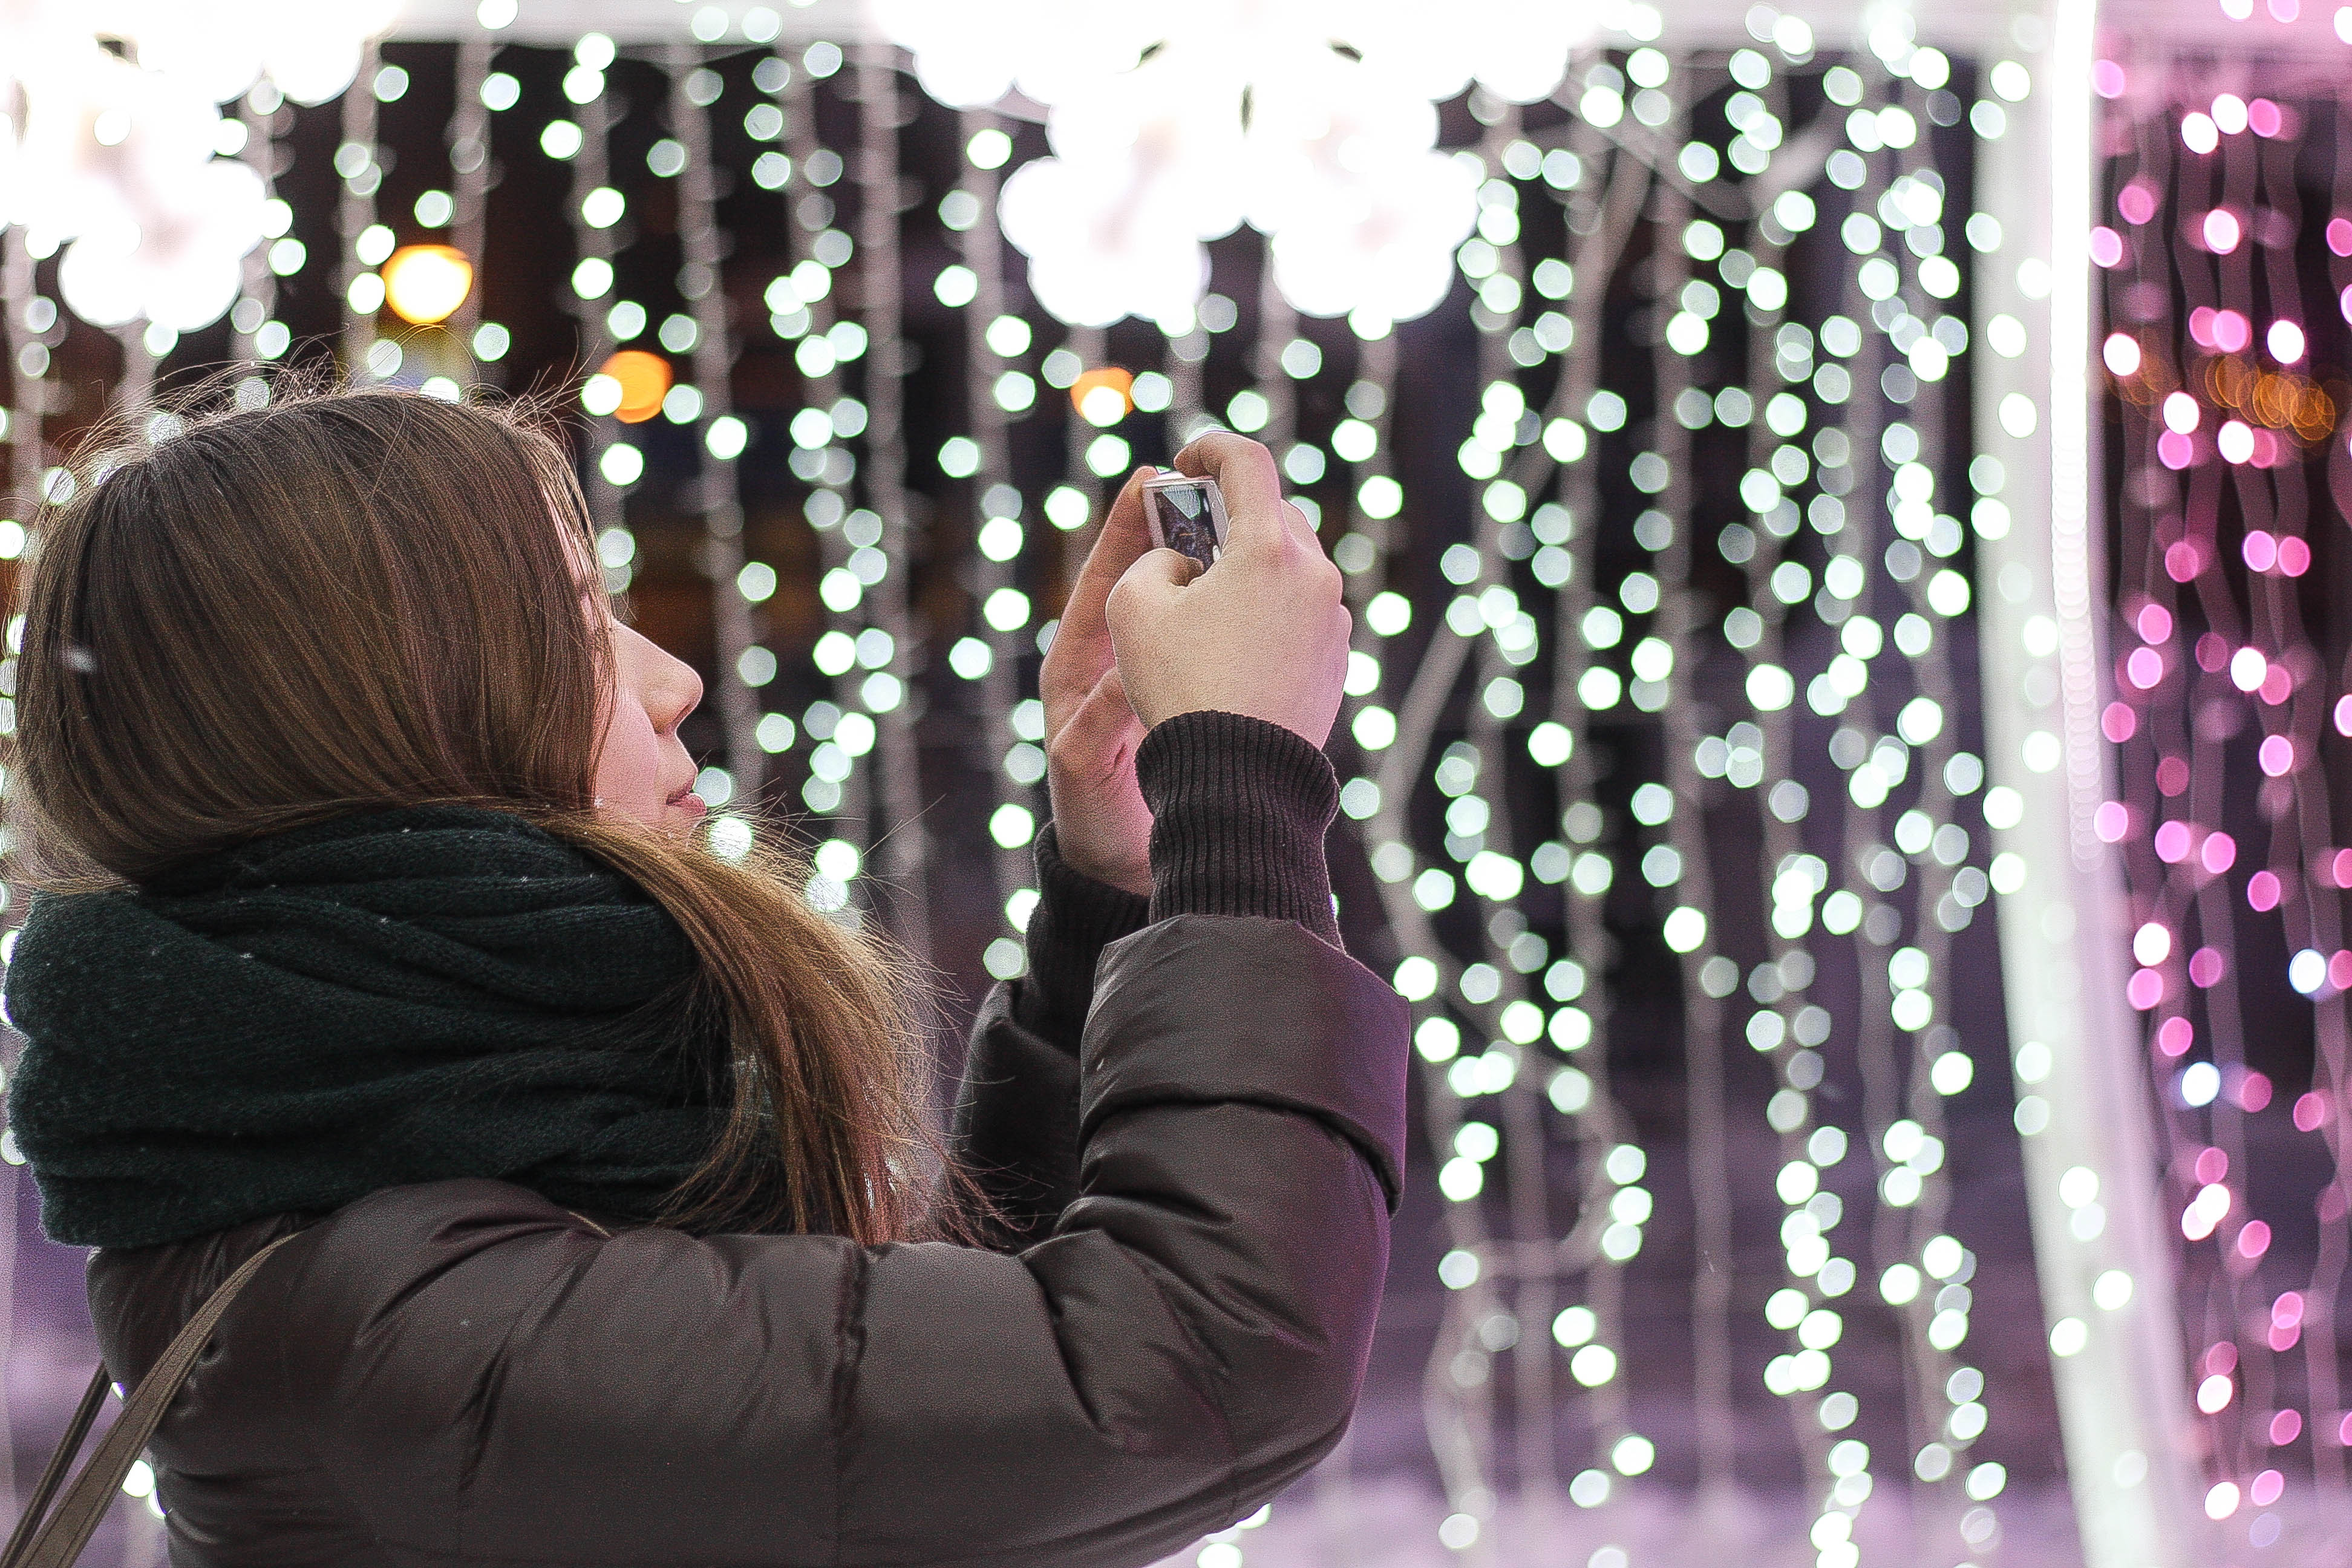
winter, light, girl, woman, photography, brunette, model, spring, color, fashion, lady, scarf, ceremony, stage, singing, photograph, beauty, image, interaction, winter clothing, warm clothing